Maciej Szymański

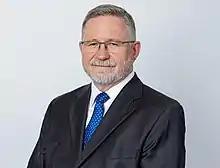

Maciej Grzegorz Szymański (born 25 January 1957, Milicz) is a Polish philologist and diplomat who has served as Polish ambassador to Slovenia (1998–2002), Serbia (2005–2009), Croatia (2013–2017), and Bulgaria (since 2019).